Édouard Spach

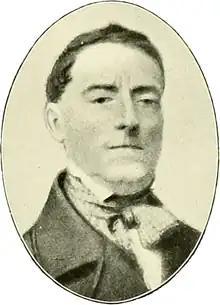

The son of a merchant in Strasbourg, in 1824 he went to Paris, where he studied botany with René Desfontaines (1750–1831) and Antoine-Laurent de Jussieu (1748–1836). He then became the secretary of Charles-François Brisseau de Mirbel (1776–1854). When de Mirbel became a professor at the Muséum national d'histoire naturelle (National Museum of Natural History), he followed him and remained at the museum for the remainder of his career.